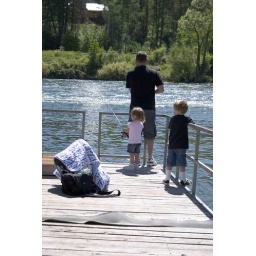
I think this is funny, because, yes Tyson did sit and sleep in his car seat the entire time.